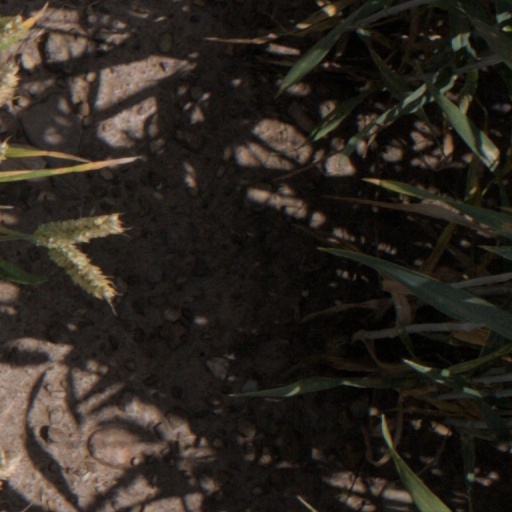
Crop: wheat